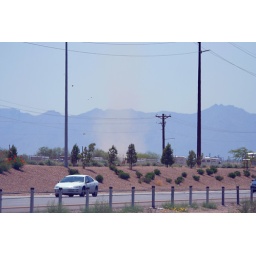
Dust devil in progress off side of road. The birds flying away give an extra eerie feeling.